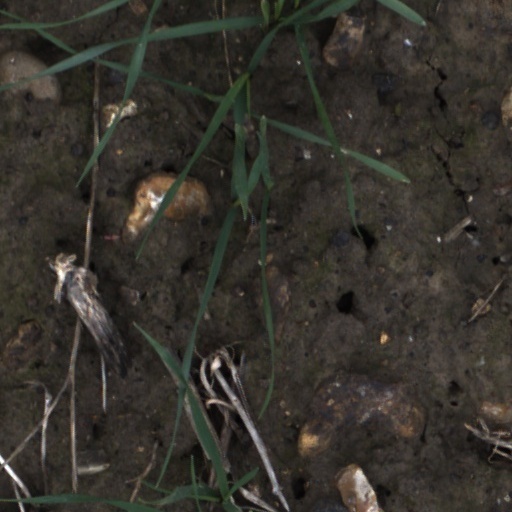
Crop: wheat